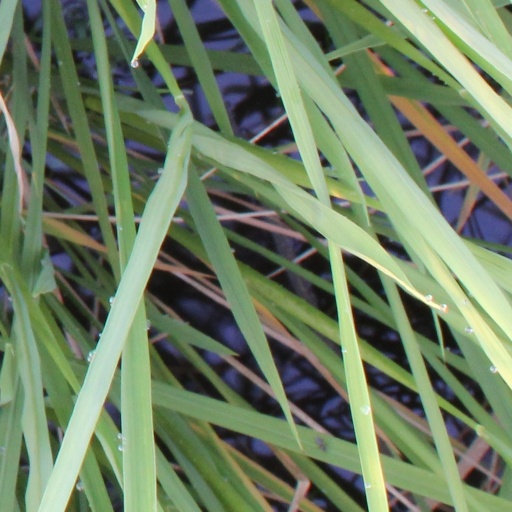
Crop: rice